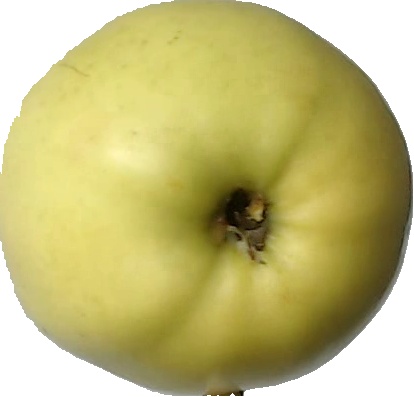
Label: apple_golden_2